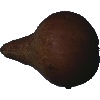
Label: pear_kaiser